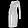
Label: Dress